Howard L. Morgan

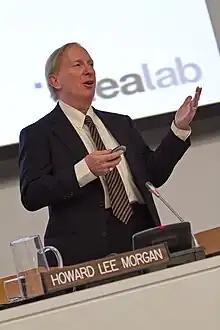
Howard Morgan (portrait) in 2010.

Howard Lee Morgan (born November 14, 1945) is an American venture capitalist, philanthropist, angel investor, author, and contributor to "Business Insider". He also serves as the chairman, CEO, director, board member or advisor for an assortment of companies including B Capital, Arca Group, Idealab, and Math for America. He has been listed on the Forbes 2009 list of Executives and Directors, was ranked No. 12 on CouldAve's Top 30 Most Respected Venture Capitalist for 2011 and #1 in Philadelphia.